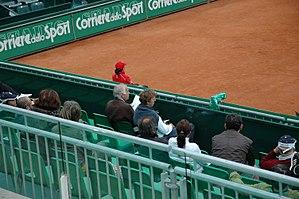
Zbigniew Kazimierz Boniek, né le 3 mars 1956 à Bydgoszcz, est un ancien joueur international et entraîneur polonais de football. Il est depuis le 26 octobre 2012, le président de la fédération polonaise de football.